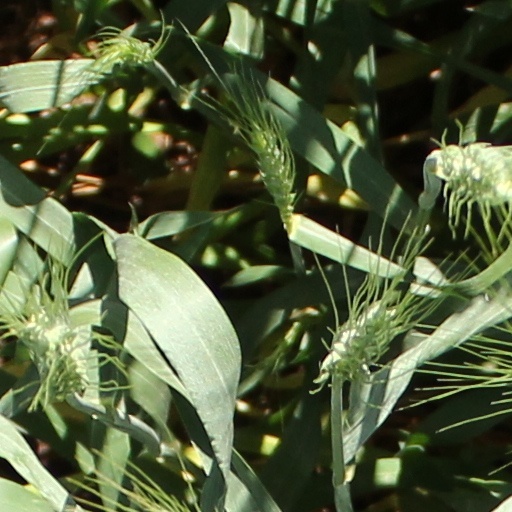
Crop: wheat